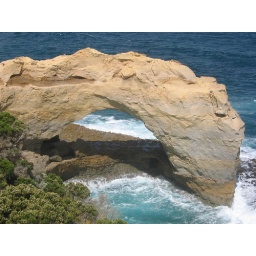
arch in the rocks along the great ocean road